Palace of Infante don Luis

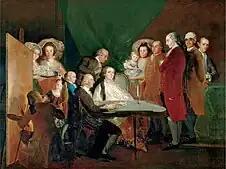
The family of Infante Don Luis (Goya)

The current palace stands on the former palace of the Two Towers, residence of the aforementioned marquisate, which was integrated into the structure from a design by Ventura Rodríguez made in 1763. The works were executed at a very rapid pace, leaving the building practically completed in 1765, as it appears on a tombstone commemorating the end of construction, placed on the main façade.